Olivier Lacoste-Lebuis

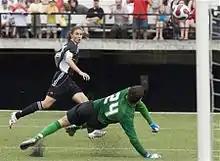
Lacoste-Lebuis with the Canada U20 in 2007

Olivier Lacoste-Lebuis (born August 28, 1990) is a Canadian former professional soccer player who played as a defensive midfielder.